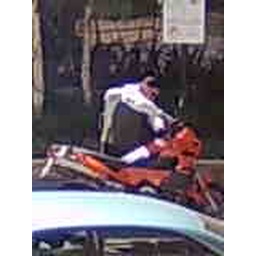
This photo was taken by people across the road while my bike was being stolen.